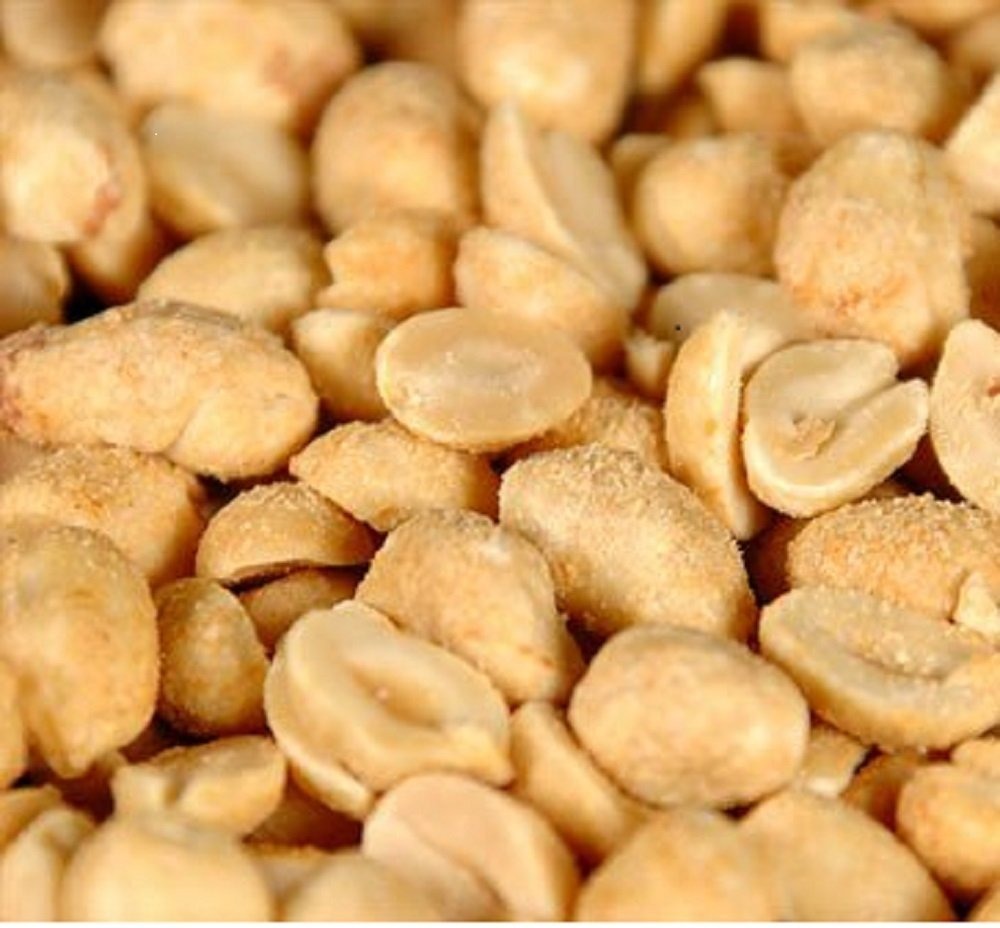
Item Name: Gourmet Roasted Salted Peanuts by Its Delish, 1 lb
Bullet Point 1: Delicious premium quality roasted salted peanuts with the perfect crunch!
Bullet Point 2: One pound (16 Oz) bulk bag Its Delish brand
Bullet Point 3: Fresh, tasty and healthy, rich in protein and all natural
Bullet Point 4: Awesome snack to have at home, office, on the go and parties!
Bullet Point 5: Certified Kosher OU Grown and packed in the USA Order from the factory direct!
Product Description: Scrumptious crunchy peanuts roasted and salted to perfection by Its Delish are USA grown and packaged, then shipped to you fresh! <p></p>It's Delish was established in 1992 and is located in North Hollywood, California. It's Delish is a food manufacturer and distributor who produces over 500 gourmet food products including licorice, sour belts, taffies, caramels, Jordan almonds, chocolates, nuts, fruits, trail mixes, spices, and the spice blends. It's Delish also produces organics and all natural products. We give you the opportunity to order from the factory direct!<p></p>It’s Delish! prides itself on the four pillars that are at the foundation of everything we do.<p></p>Innovation Quality Value Service
Value: 16.0
Unit: Ounce

Price: 18.99